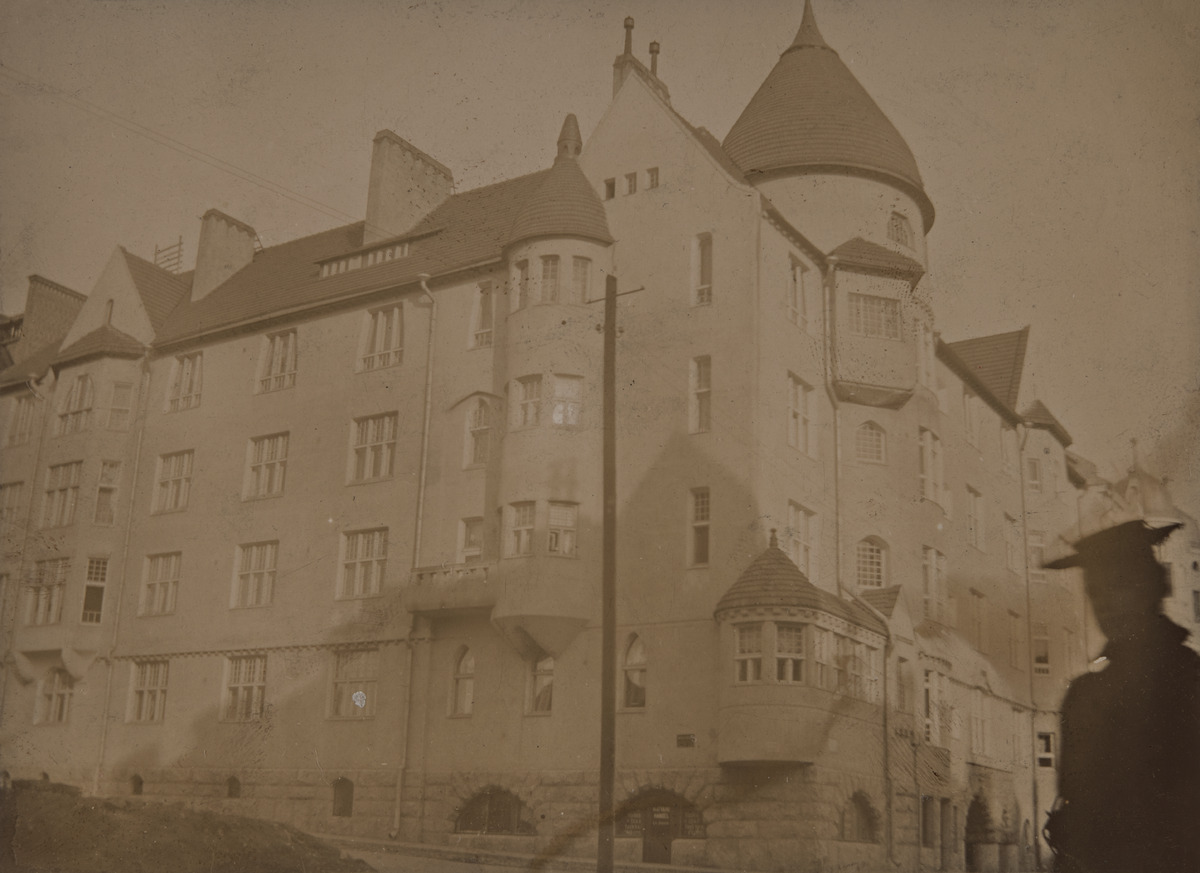
Vuonna 1902 valmistunut asunto-osakeyhtiö Olofsborg (arkkitehdit Geselius, Lindgren, Saarinen) Katajanokalla
sisällön kuvaus: Vuonna 1902 valmistunut asunto-osakeyhtiö Olofsborg (arkkitehdit Geselius, Lindgren, Saarinen) Katajanokalla. Kuvan oikeassa reunassa on hattupäinen nainen. mustavalkoinen
Ajankohta: kuvausaika 1905 n.
Paikka: Suomi, Uusimaa, Helsinki, Katajanokka Helsinki, Katajanokankatu 1. Kauppiaankatu 7
Aiheet: kerrostalot, tiilirakennukset, arkkitehtuuri